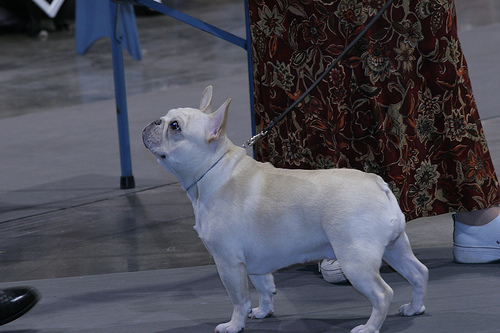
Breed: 1121-n000002-French_bulldog